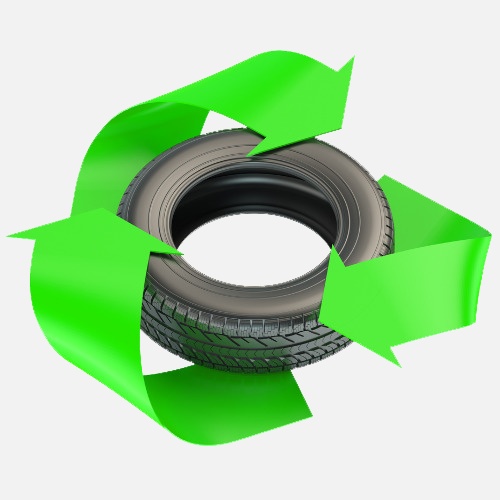
Tire Recycle Fee (PACKAGE) for "Tesla Model 3 18" Winter Package"
Brand: Wheels Collection Ltd.
Category: Services > Automotive Services > Tire & Wheel Services